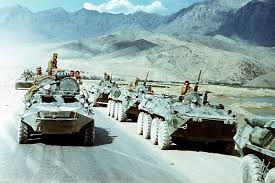
Label: BTR